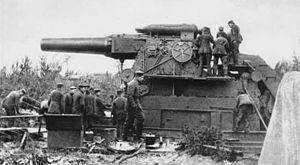
Le 42 cm Gamma-Gerät est un obusier de siège allemand, développé entre 1906 et 1910. Produit à dix exemplaires, il a été utilisé pendant la Première Guerre mondiale, notamment lors des siège de Maubeuge, d’Anvers et de Verdun, ainsi que pendant la Seconde Guerre mondiale, contre la ligne Maginot et les forteresses de Liège et Sébastopol.
La Grosse Bertha est une très grosse pièce d'artillerie de siège utilisée par l'armée allemande lors de la Première Guerre mondiale. Il s'agissait d'un obusier de 420 mm de diamètre et de 16 calibres de long. Deux modèles furent construits : d'abord le 42-cm Kurze Marine-Kanone 12 à partir de 1912, puis le 42-cm Kurze Marine-Kanone 14 à partir de 1914.
Le système Séré de Rivières est un ensemble de fortifications bâti à partir de 1874 le long des frontières et des côtes françaises, en métropole ainsi que dans quelques colonies. Ce système défensif remplace les fortifications bastionnées mises en place notamment par Vauban. Il doit son nom à son concepteur et promoteur, le général Raymond Adolphe Séré de Rivières.